Colors of the Wind

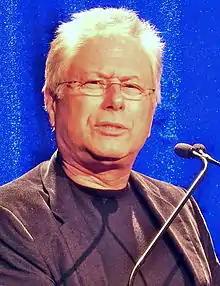

Dominick Suzanne-Mayer of "Consequence of Sound" praised the track for featuring "surprisingly cutting" lyrics, "pointed commentary on racism, and a dynamic, soulful performance from Judy Kuhn all in one place." "Time" Raisa Bruner deemed "Colors of the Wind" one of the "powerful, uplifting theme songs" from the Disney Renaissance and a "classic". Jordan Appugliesi of Mic ranked it the sixth best song from a Disney soundtrack, saying that it is "a poignant, memorable ballad" in the vein of "Reflection" from "Mulan" (1998). Rita Kempler of "The Washington Post" felt that the "stirring anthem" is the song from "Pocahontas" which "comes closest to a show-stopper." The staff of "Billboard" called the song "artistic" and "wistful" and ranked it the ninth best song of the Disney Renaissance. Writing for "The Austin Chronicle", Hollis Chacona opined "Unlike so many film composers of late, Menken knows when to keep quiet and when to let loose his powerful score. That power soars through its centerpiece (and no doubt Oscar-bound) song, 'Colors of the Wind,' performed by Judy Kuhn."